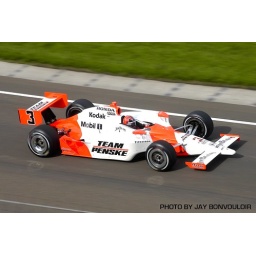
Helio Castroneves put his car in the field 4th